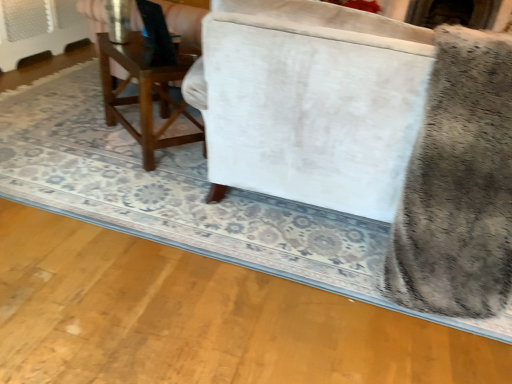
Question: Locate the table lying behind the gray plush swivel chair at right. Please provide its 2D coordinates.
Answer: [(0.281, 0.245)]